Salmon shark

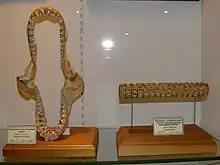
Jaws and some vertebrae of a salmon shark

Adult salmon sharks are medium grey to black over most of the body, with a white underside with darker blotches. Juveniles are similar in appearance, but generally lack blotches. The snout is short and cone-shaped, and the overall appearance is similar to a small great white shark. The eyes are positioned well forward, enabling binocular vision to accurately locate prey.